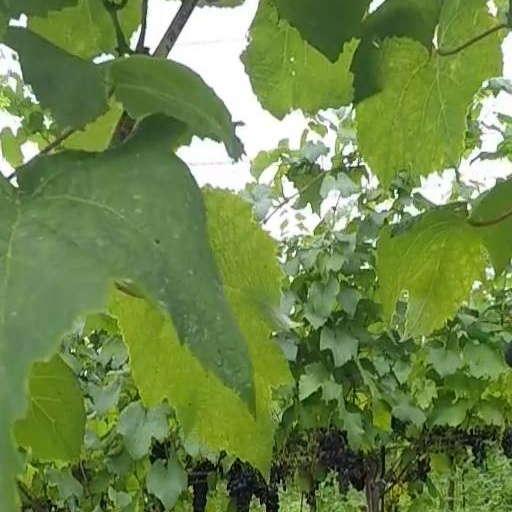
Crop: grape